List of heritage-listed buildings in Melbourne

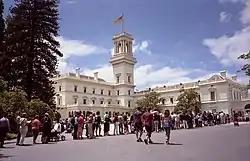
Government House

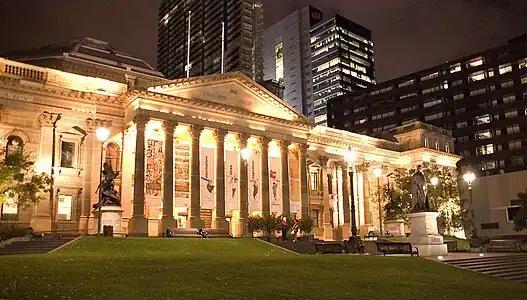
The State Library

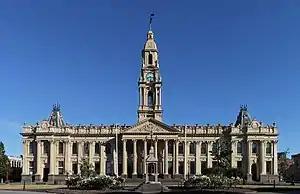
South Melbourne Town Hall

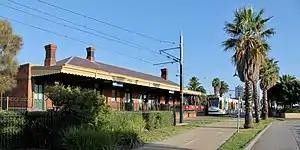
The former Port Melbourne station, now a shop adjacent to a light rail stop

In cases where the heritage listing does not cover the entire station complex, the elements subject to the heritage listing are given.